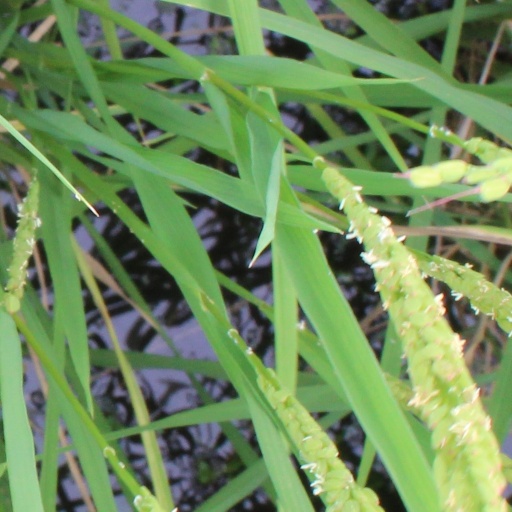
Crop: rice